Sky position (RA, Dec in degrees): 180.589, 21.831
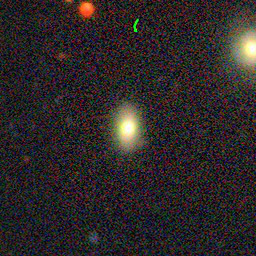
Galaxy morphology: In-between Round Smooth Galaxies